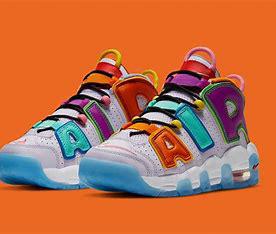
Brand: Nike
Model: Air More Uptempo